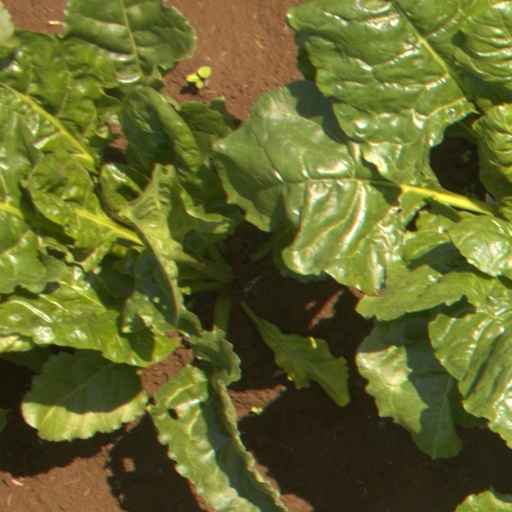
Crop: sugar beet